Sharia

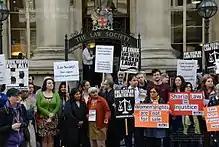
Protest against Sharia in the United Kingdom (2014)

Sharia courts traditionally do not rely on lawyers; plaintiffs and defendants represent themselves. In Saudi Arabia and Qatar, which have preserved traditional procedure in Sharia courts, trials are conducted solely by the judge, and there is no jury system. There is no pre-trial discovery process, and no cross-examination of witnesses. Unlike common law, judges' verdicts do not set binding precedents under the principle of "stare decisis", and unlike civil law, Sharia is left to the interpretation in each case and has no formally codified universal statutes.